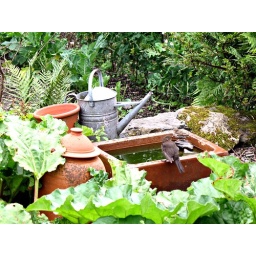
A bird taking a bath in Mr. McGregor's garden.